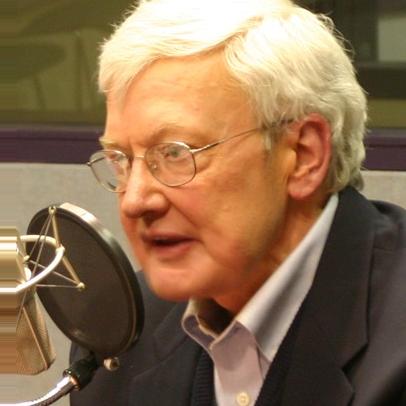
Age: 64